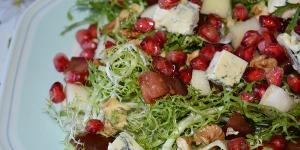
ensalada de escarola y granada para navidad